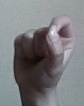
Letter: fa